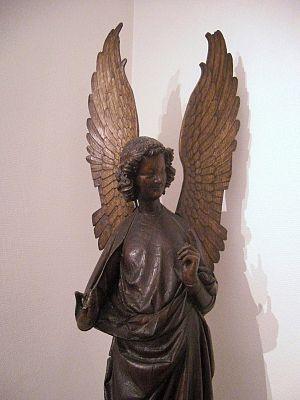
Ange d'Humbert (ange de gauche). Musée des Beaux Arts d'Arras. XIIIème siècle. Chêne, 1,30 m
Le musée des Beaux-Arts d'Arras, constitué en 1795 à partir des saisies révolutionnaires, est situé depuis 1825 dans l'ancienne abbaye Saint-Vaast à Arras dans le Pas-de-Calais des Hauts-de-France.
Les anges d'Humbert sont deux statues en chêne d'environ 1,30 m, originaires de l'Artois, et représentant des anges souriants aux ailes déployées, qui appartiennent à la commune française d'Humbert.